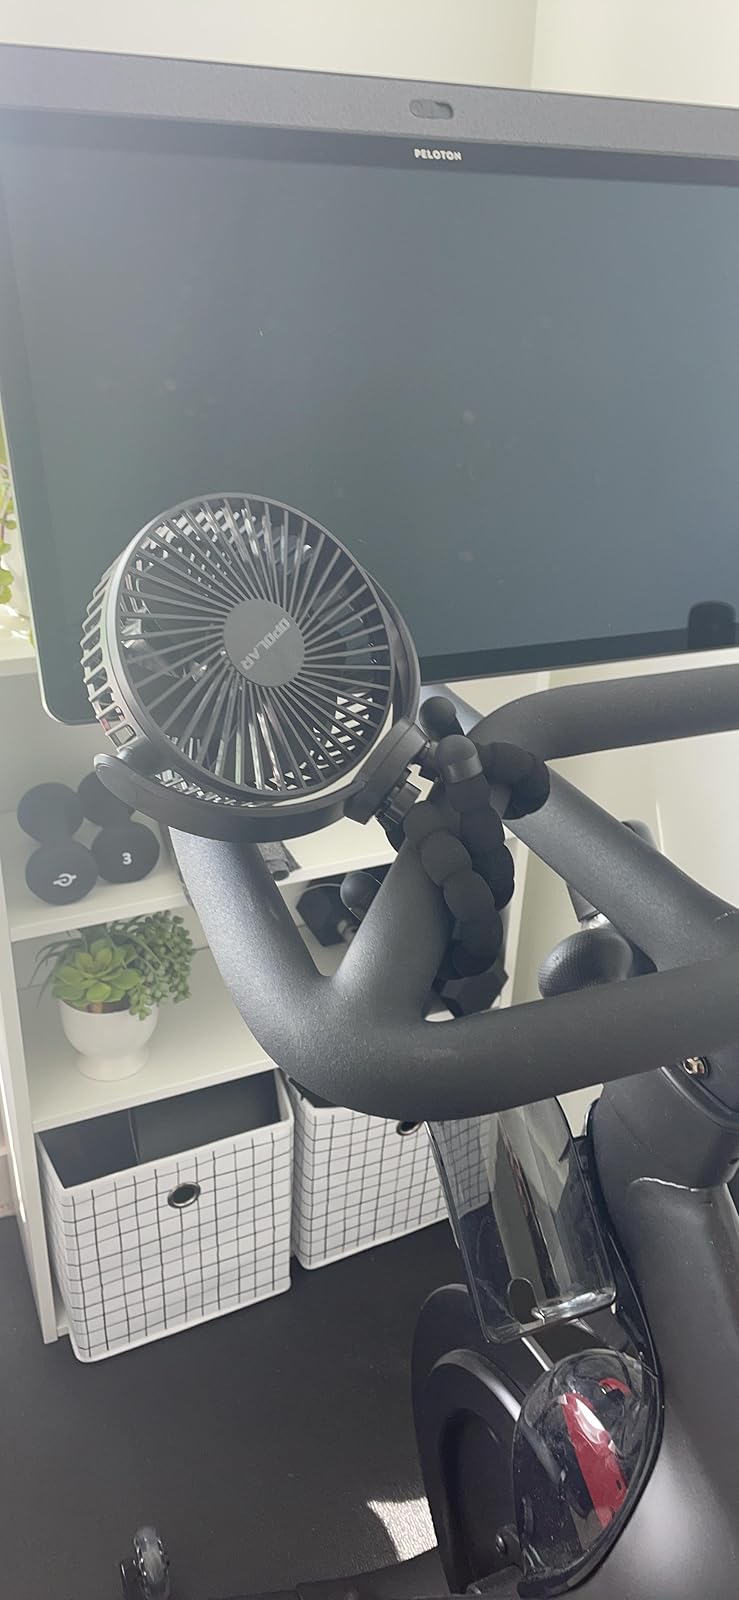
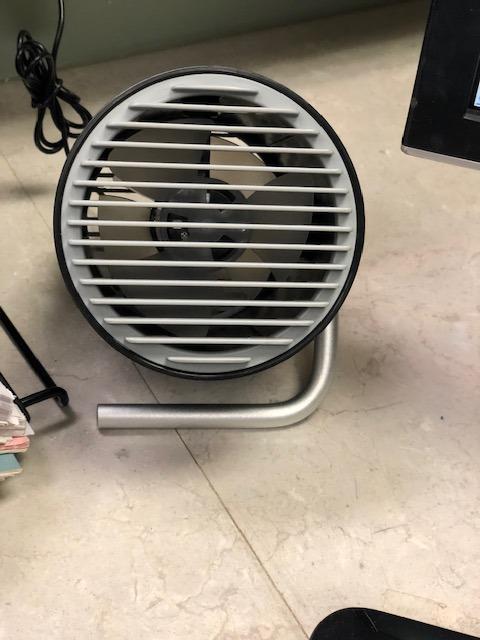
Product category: fan
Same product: no